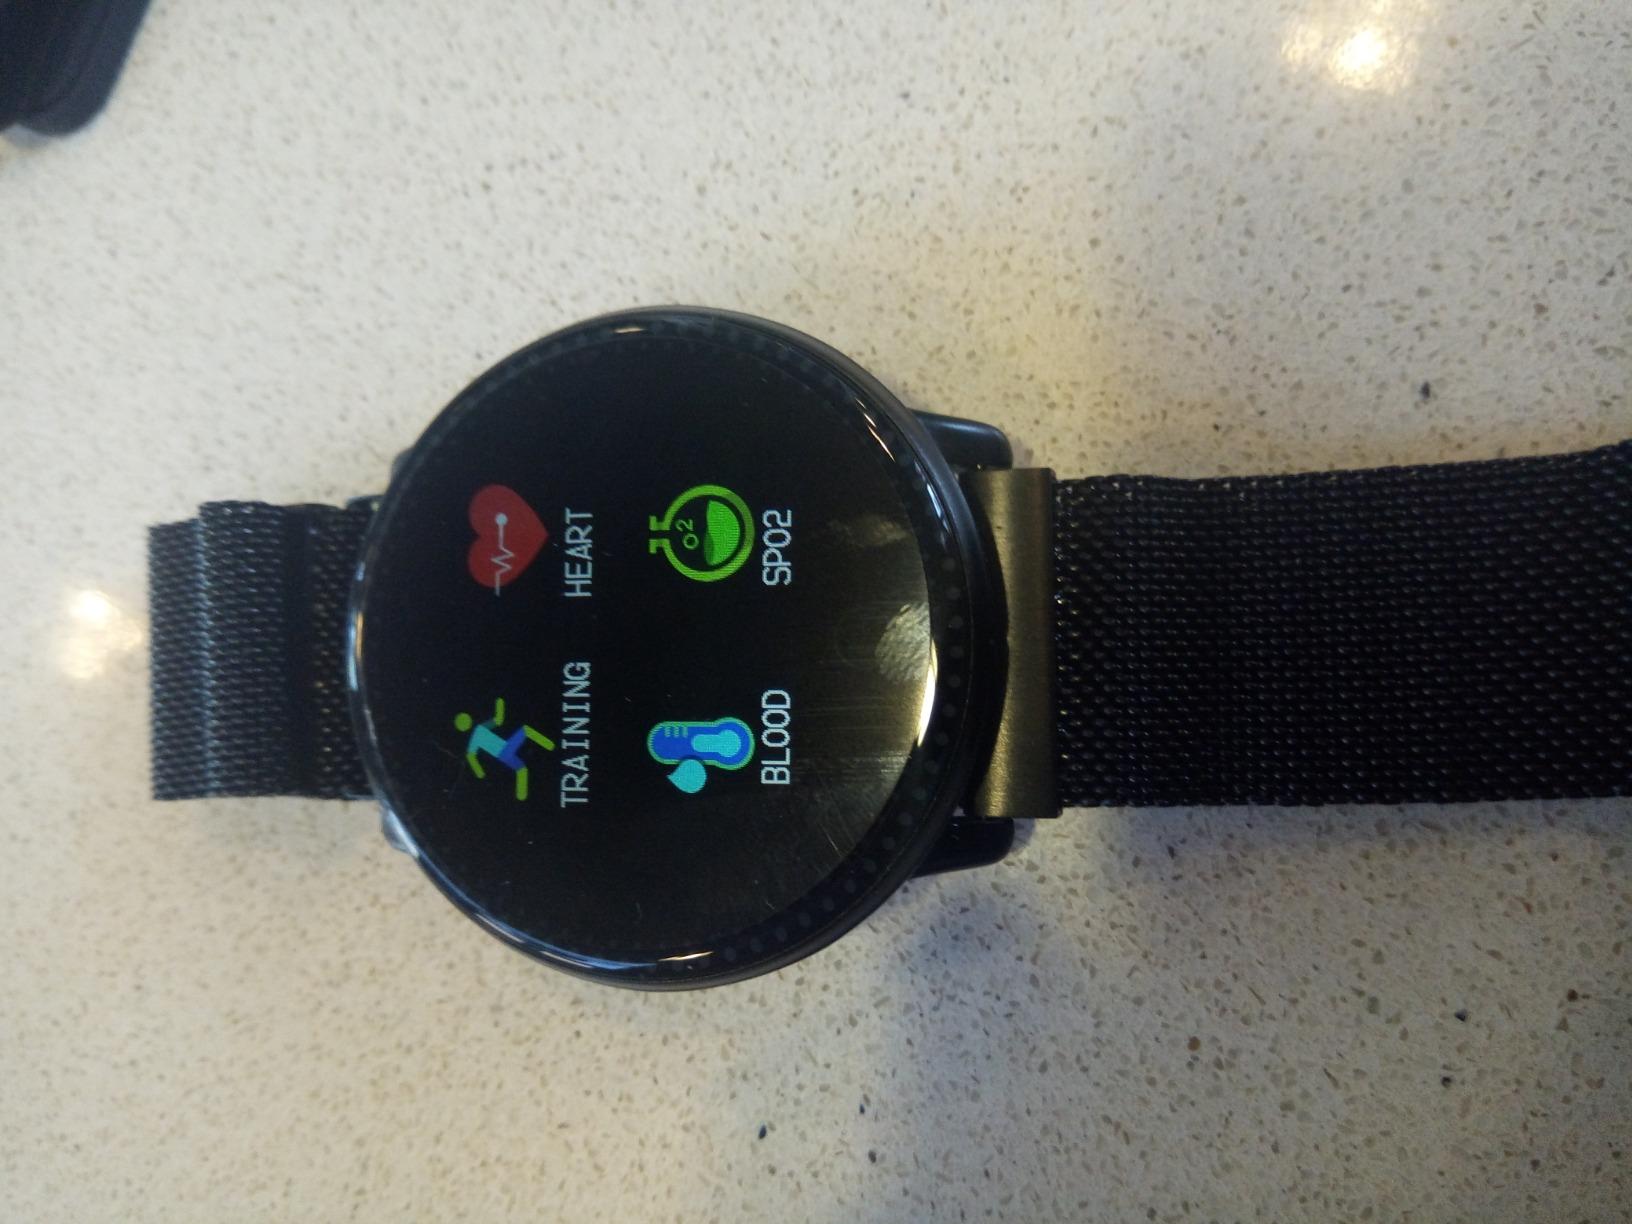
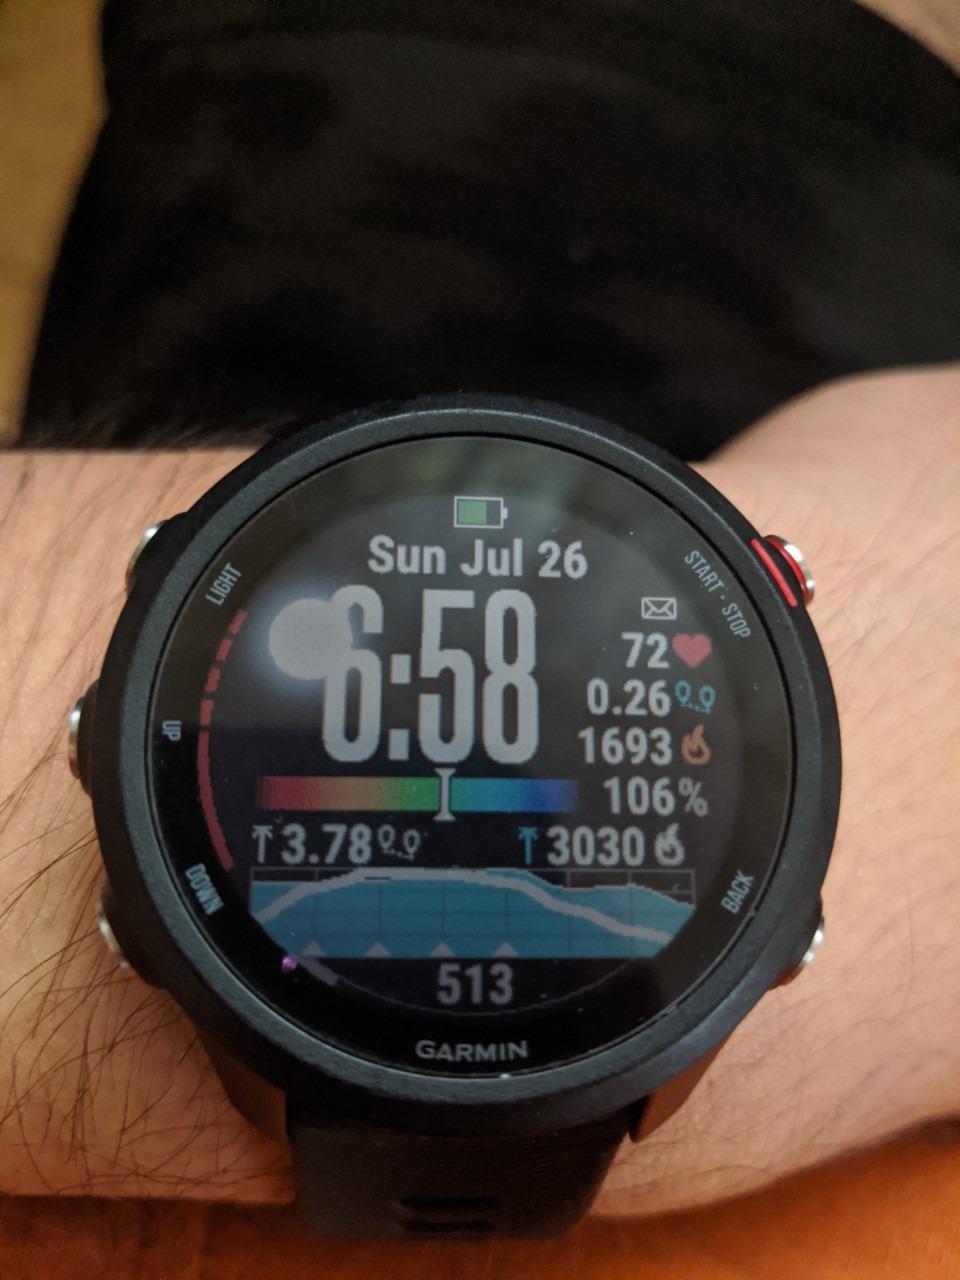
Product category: smartwatch
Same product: no